My Fighting Gentleman

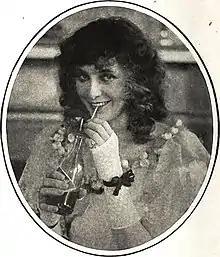
Francelia Billington between scenes enjoying a drink

My Fighting Gentleman (also known as A Son of Battle) is a 1917 American silent historical drama film directed by Edward Sloman with the storyline by Doris Schroeder and Nell Shipman. The film stars William Russell and Francelia Billington.